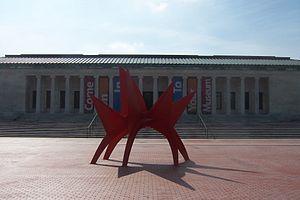
Le musée d'Art de Toledo est un musée d'art situé dans la ville de Toledo, dans l'État de l'Ohio, aux États-Unis. Le musée possède une collection de 30 000 objets, mais il est particulièrement renommé pour sa collection de pièces de verre et les premières œuvres du musée proviennent de la collection du magnat du verre Edward Libbey.